Ponce, Puerto Rico

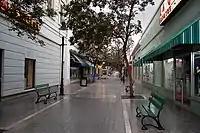
Atocha Promenade is part of "El Ponce Tradicional", the old historic district

The city has been christened as "Museum City" for its many quality museums. All museums in Ponce are under municipal government administration. On 15 September 2004, the last four museums not under local control were transferred from the Institute of Puerto Rican Culture to the Ponce Municipal Government by act of the Puerto Rico Legislature. However, these four museums (Casa Armstrong Poventud, Casa Wiechers-Villaronga, Museo de la Música Puertorriqueña, and Casa de la Masacre) continue to be controlled by the ICP. Downtown Ponce in particular features several museums and landmarks.